Pride & Prejudice (2005 film)

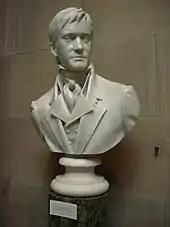
Bust of Mr Darcy played by Matthew Macfadyen. Keira Knightley's name recognition allowed the casting of Macfadyen, who was little known internationally.

Webster found casting Darcy especially hard due to the character's iconic status and because "Colin Firth cast a very long shadow". Wright later said that casting Knightley allowed him to cast comparative unknown Matthew Macfadyen, which would have been impossible had he chosen a lesser-known actress for Elizabeth. Macfadyen at the time was known for his role in the British television spy series "Spooks", but had no recognition internationally. A fan of his television work, Wright called Macfadyen "a proper manly man ... I didn't want a pretty boy kind of actor. His properties were the ones I felt I needed [for Darcy]. Matthew's a great big hunk of a guy."